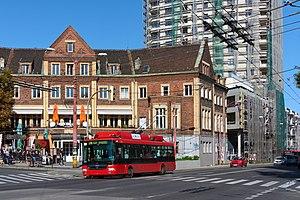
Le réseau de Trolleybus de Bratislava a transporté ses premiers passagers le 31 juillet 1941 et est toujours en activité.